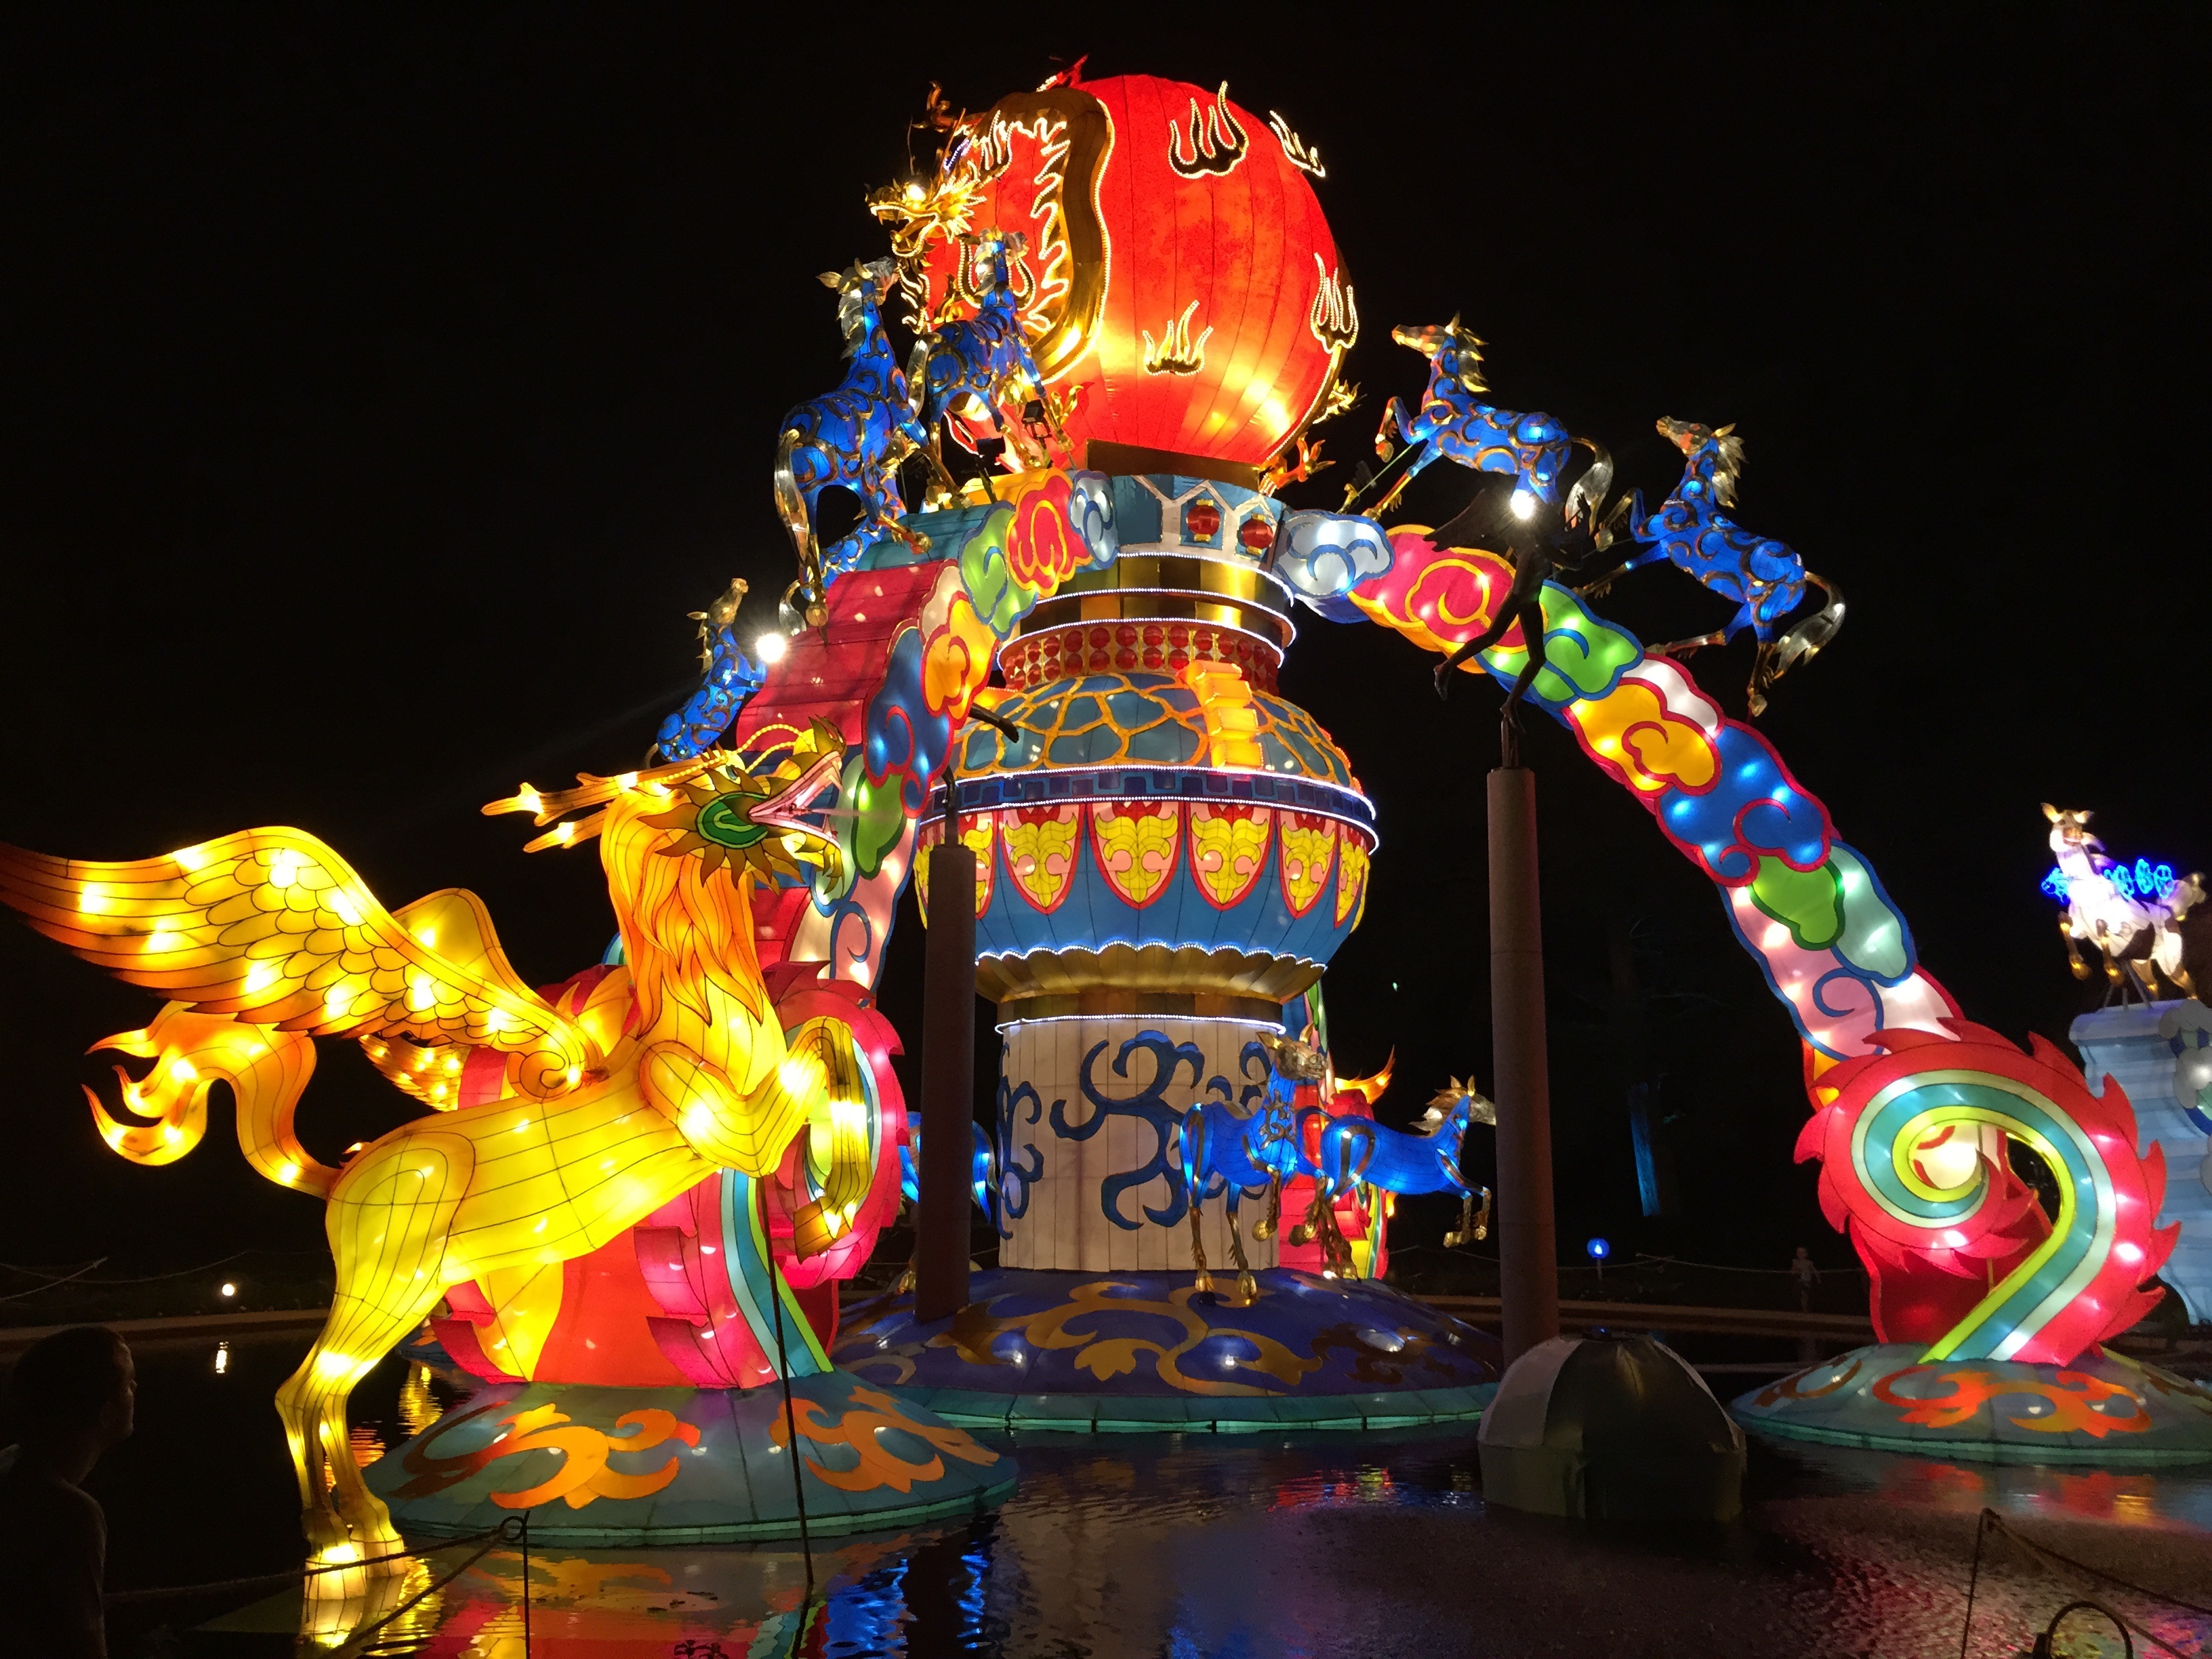
outdoor, celebration, decoration, golden, lantern, chinese, red, amusement park, horse, park, asia, colorful, festive, christmas decoration, chinese lantern, festival, clouds, resort, mandarin, colours, dragon, culture, event, china, traditional, cultural, prosperity, christmas lights, chinese new year, amusement ride